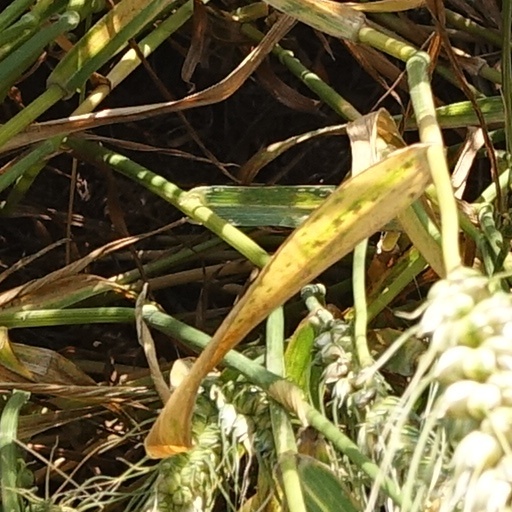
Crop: wheat